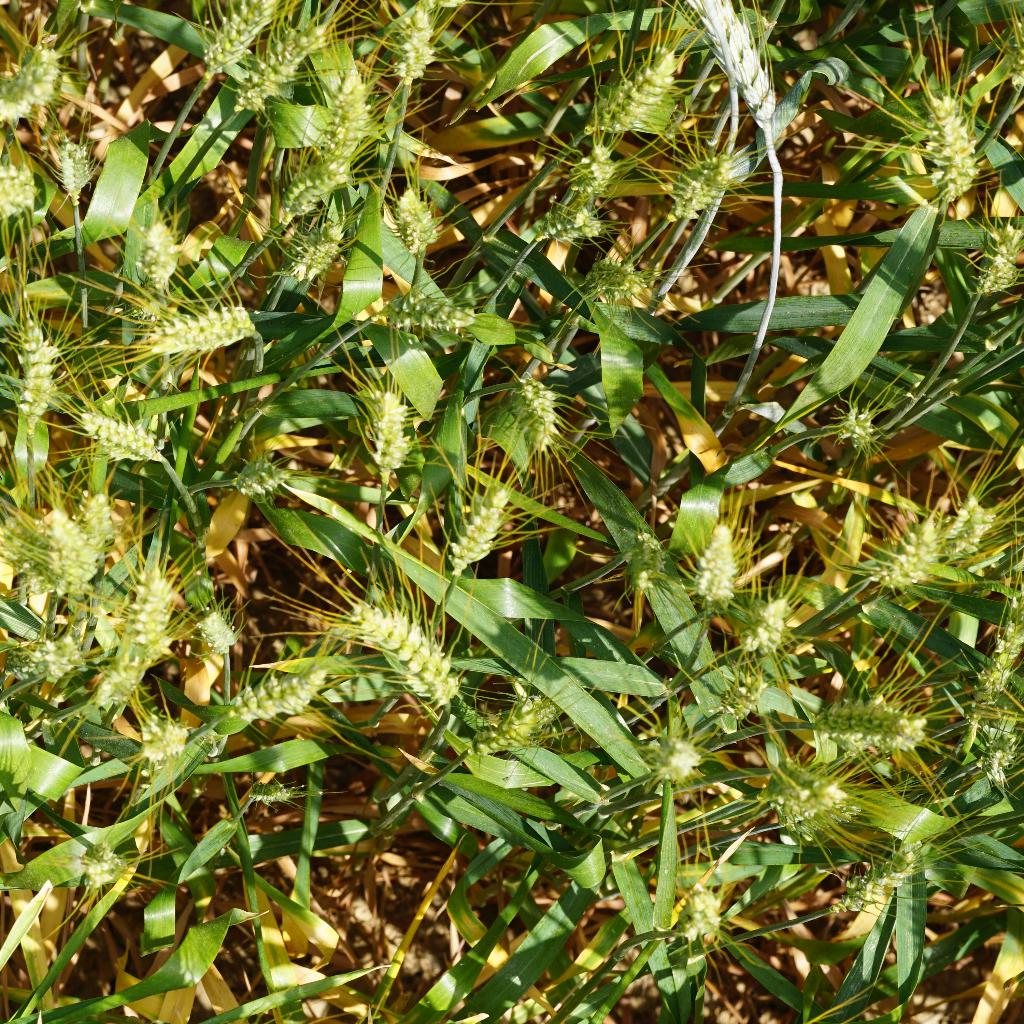
Country: France
Location: Gréoux
Wheat development stage: Filling